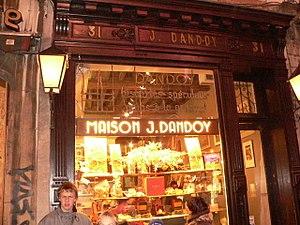
La Maison Dandoy est la plus ancienne biscuiterie bruxelloise. Fondée en 1829, elle est tenue par la septième génération de la même famille.
Le spéculoos ou speculoos, plus rarement spéculos ou spéculaus, est un biscuit traditionnel souvent en forme de saint Nicolas, mais parfois aussi de saint Martin, ou d'autres personnages ou animaux, et même de carrosses. Traditionnellement, il est le plus souvent consommé lors de l’Avent et plus particulièrement lors de la fête de Saint-Nicolas en Belgique, aux Pays-Bas, dans l’ouest de l’Allemagne et dans le nord de la France. Mais il existe aussi une consommation traditionnelle liée à la Saint-Martin, voire à la mi-carême.